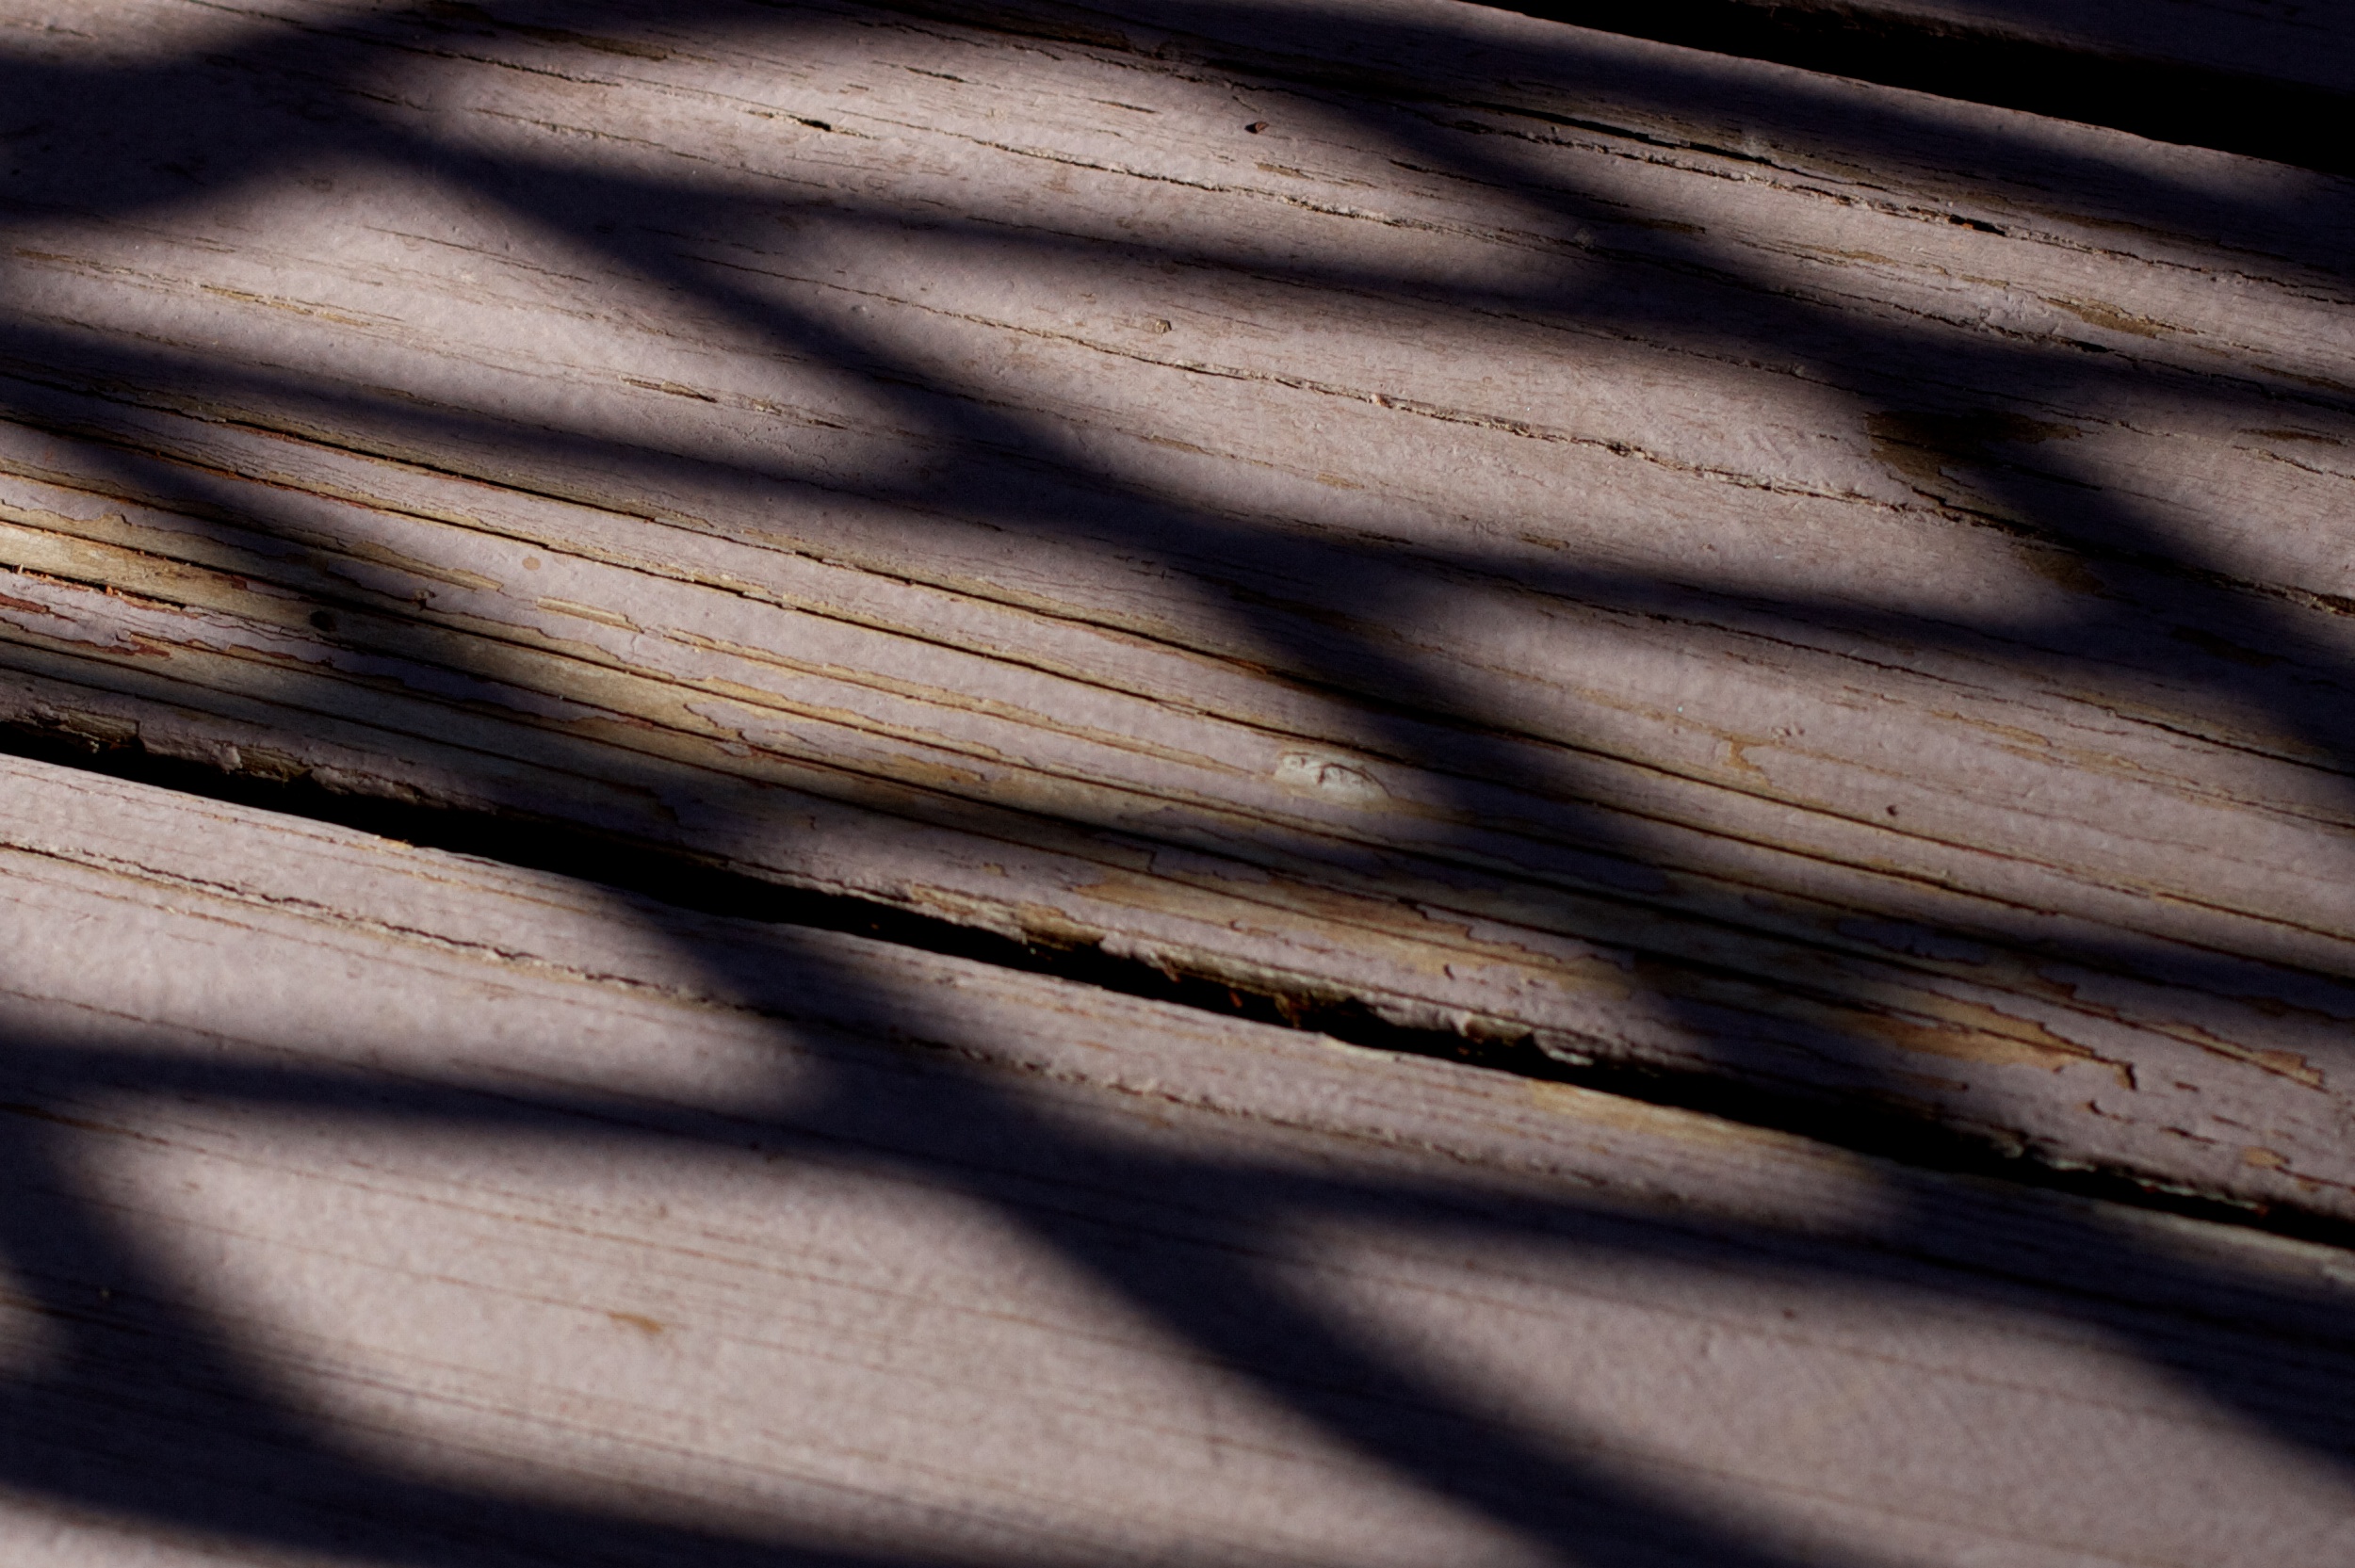
branch, light, black and white, wood, white, photography, texture, leaf, line, color, black, monochrome, close up, shape, macro photography, monochrome photography